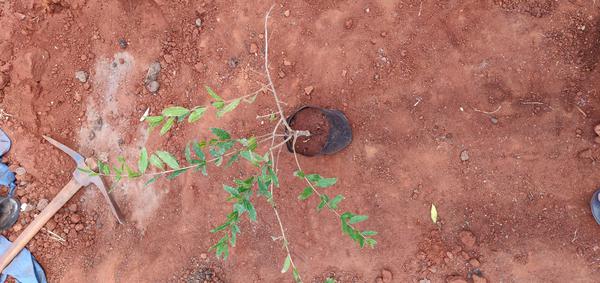
Plant: Pomegranate